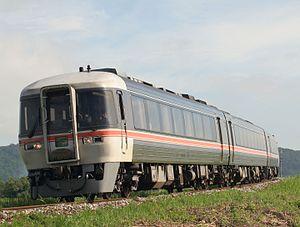
La ligne principale Takayama est une ligne ferroviaire des compagnies JR Central et JR West au Japon. Cette ligne relie directement l'aire urbaine de Nagoya à la région de Hokuriku, suivant pendant une grande partie de son parcours le fleuve Kiso. La ligne dessert les sites touristiques de l'ancienne province de Hida, comme les sources chaudes de Gero, la ville de Takayama ou le village de Shirakawa-gō.